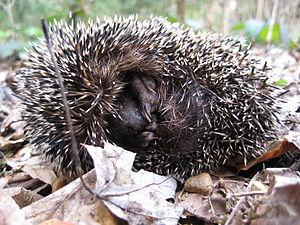
Le Hérisson commun est une espèce de petits mammifères, omnivore et nocturne, de la famille des Erinaceidae, classée dans l'ordre des Insectivora. Ce hérisson est répandu en Europe, y compris la Russie d'Europe, sauf le grand Nord, ainsi qu'en Turquie et dans le Caucase. Espèce invasive en Nouvelle-Zélande, où il a été introduit, cet animal est, au contraire, en Europe, une espèce protégée par la Convention de Berne et en France, par l’arrêté du 23 avril 2007.